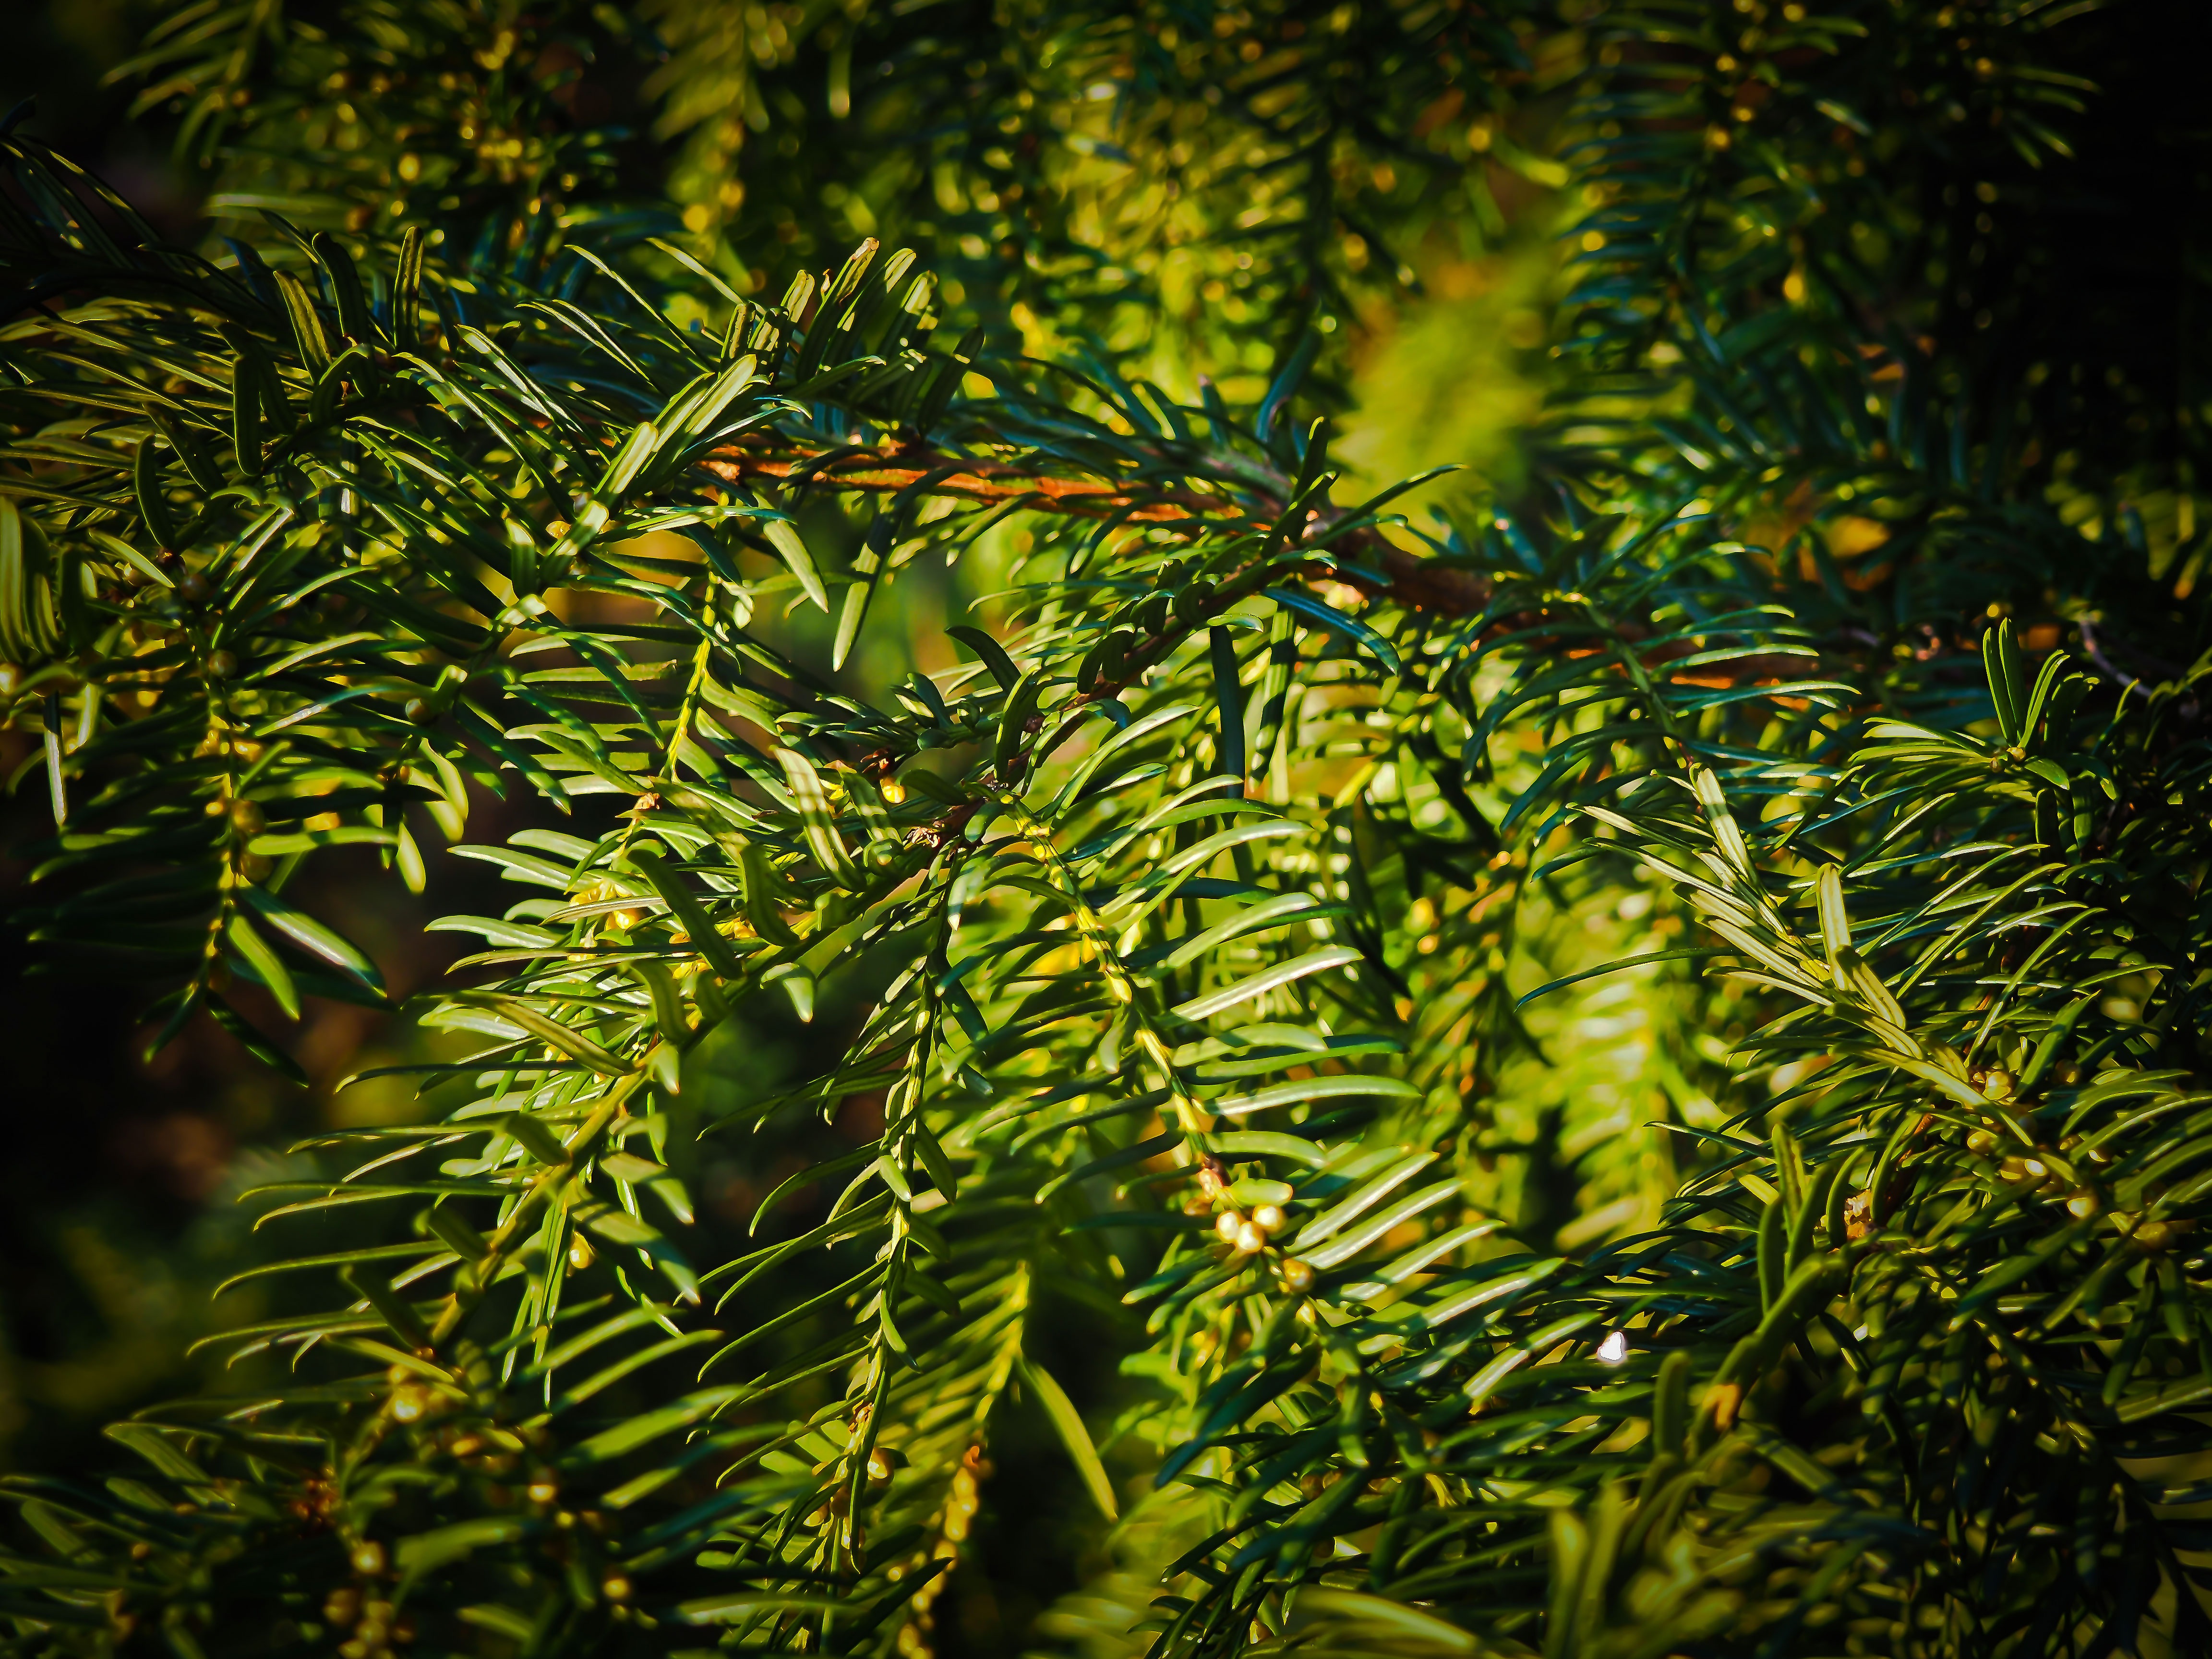
tree, nature, forest, branch, plant, wood, sunlight, leaf, flower, green, jungle, evergreen, botany, fir, flora, spruce, vegetation, shrub, rainforest, branches, needles, periwinkle, habitat, pine needles, tannenzweig, natural environment, woody plant, temperate coniferous forest, land plant